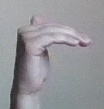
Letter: khaa